Washington State Cougars baseball

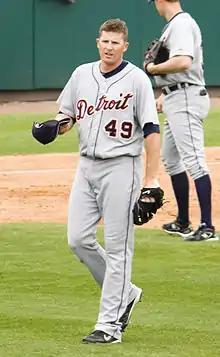
Eddie Bonine, while with the Detroit Tigers

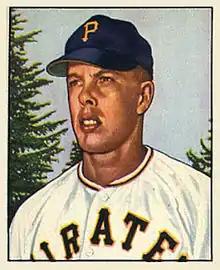
Cliff Chambers, while with the Pittsburgh Pirates

The following is a list of notable former Cougars and the seasons in which they played for the program.